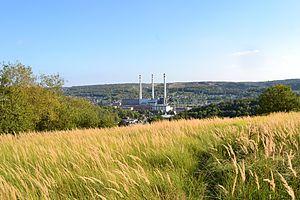
La Centrale électrique des Awirs, depuis le Plateau des Fagnes, aux environs des fr:Grottes Schmerling, lieu de découverte des premiers restes fr:néandertaliens, découvert en 1830 par fr:Philippe-Charles Schmerling, fr:Awirs, fr:Engis / fr:Flémalle, fr:Province de Liège, fr:Belgique
Engis est une commune francophone de Belgique située en Région wallonne dans la province de Liège, ainsi qu'une localité où siège son administration.
Les Fagnes est un quartier de la commune belge d'Engis située en Région wallonne dans la province de Liège.